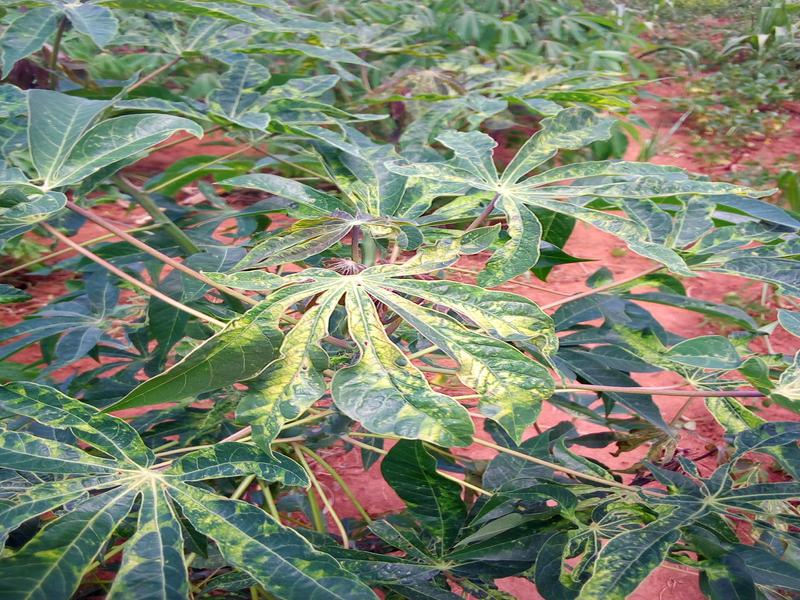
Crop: cassava
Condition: mosaic_disease